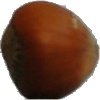
Label: nut_forest